Binge drinking

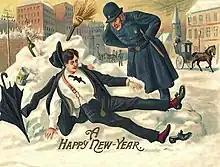
An early 20th-century postcard "New Year hangover"

Binge drinking, or heavy episodic drinking, is drinking alcoholic beverages intending to become intoxicated by heavy consumption of alcohol over a short period, but definitions vary considerably.